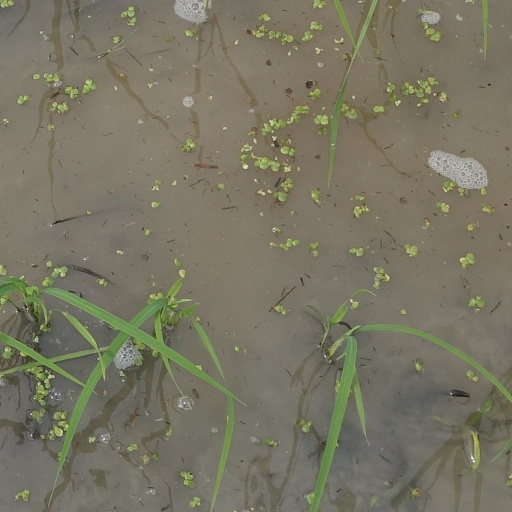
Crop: rice